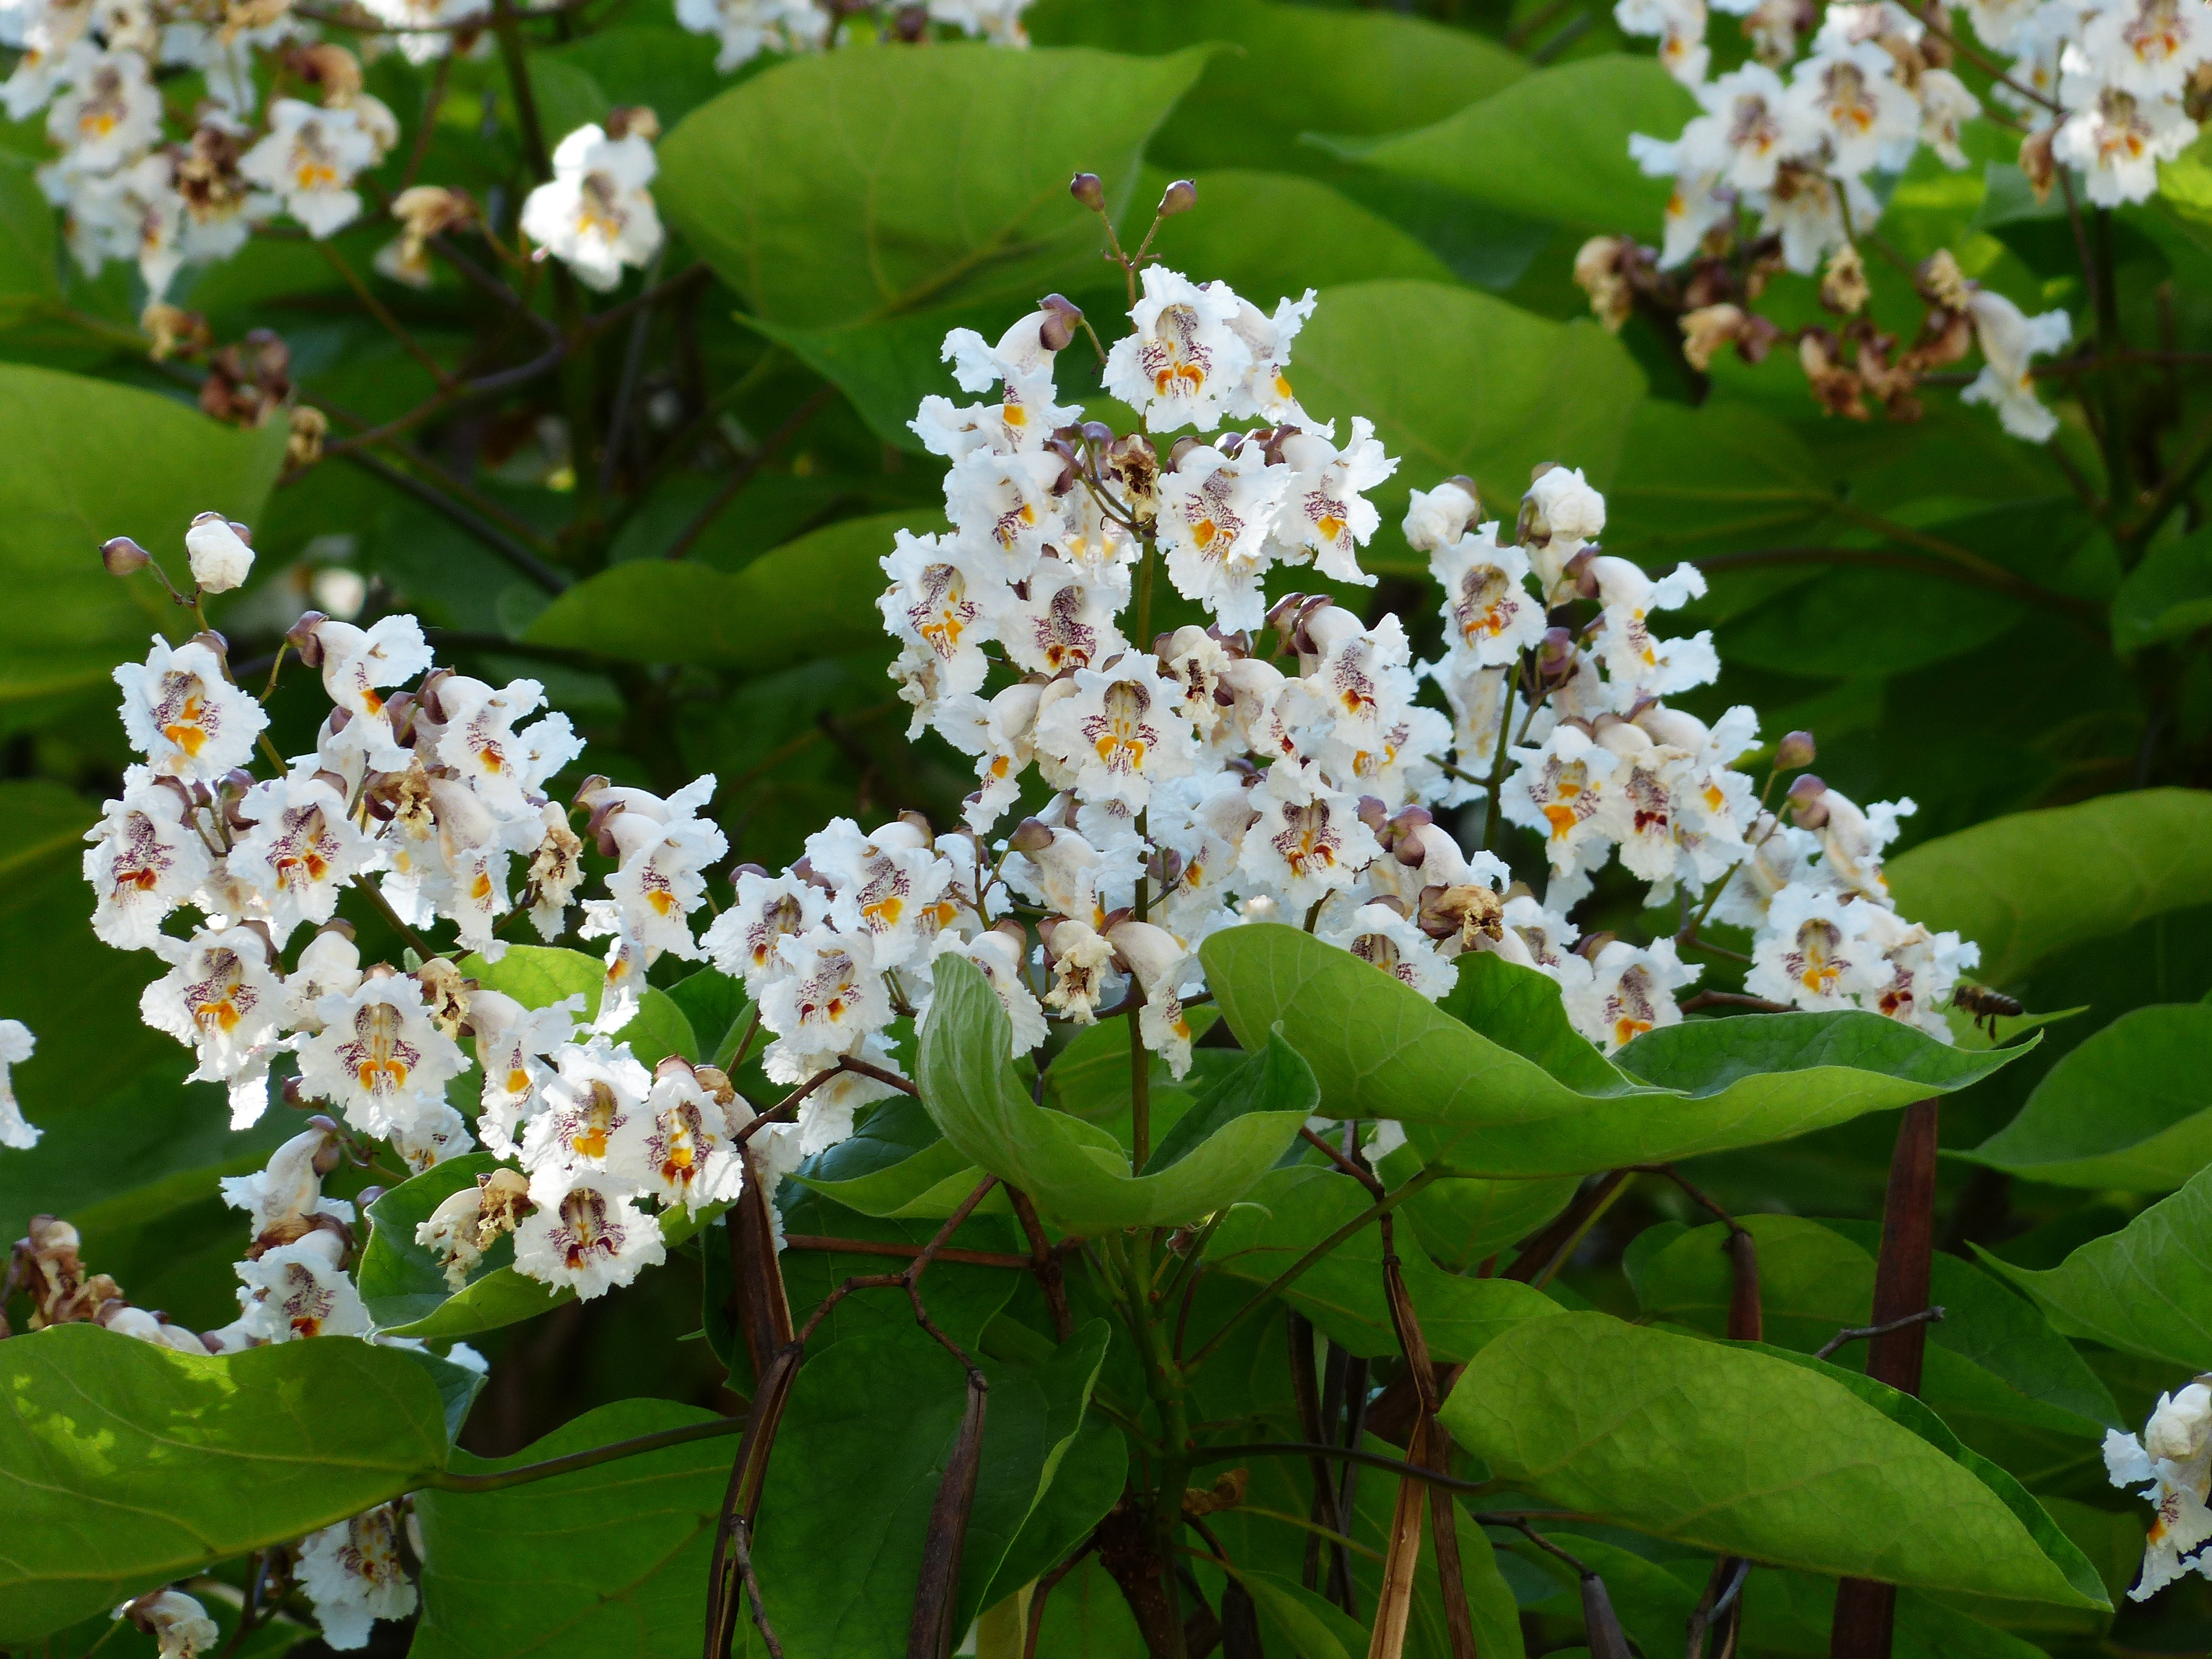
tree, branch, blossom, plant, white, leaf, flower, green, produce, evergreen, botany, flora, wildflower, flowers, deciduous tree, leaves, shrub, fruits, viburnum, slightly toxic, inflorescence, jasmine, ornamental tree, bl tenmeer, flowering plant, bignoniaceae plants, bignoniaceae, oblong, on the vine, park tree, beans good, catalpa bignonioides, woody plant, land plant, ordinary catalpa, street tree